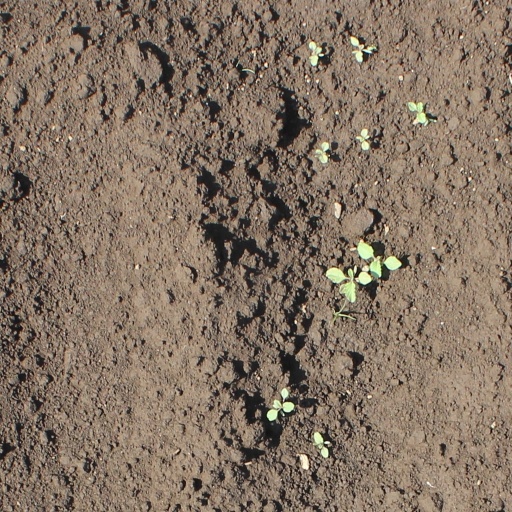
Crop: soybean